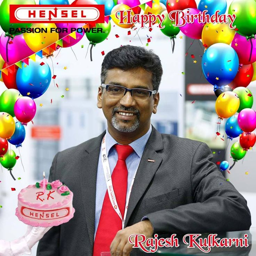
person , may this birthday be filled with lots of happy hours and also your life with many happy birthdays , that are yet to come .